Mary D. Rosengarten

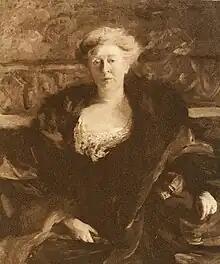
Mary D Rosengarten by Alice Kent Stoddard

Mary D. Rosengarten (née, Richardson; 1846 – October 29, 1913) was the writer of a collection of letters known as "Eight Journeys Abroad".